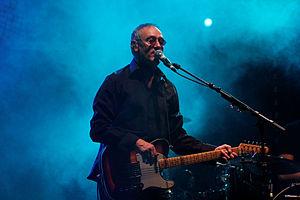
Photo de Michael Jones prise à St Bonnet de Mure pendant les Murezicales."